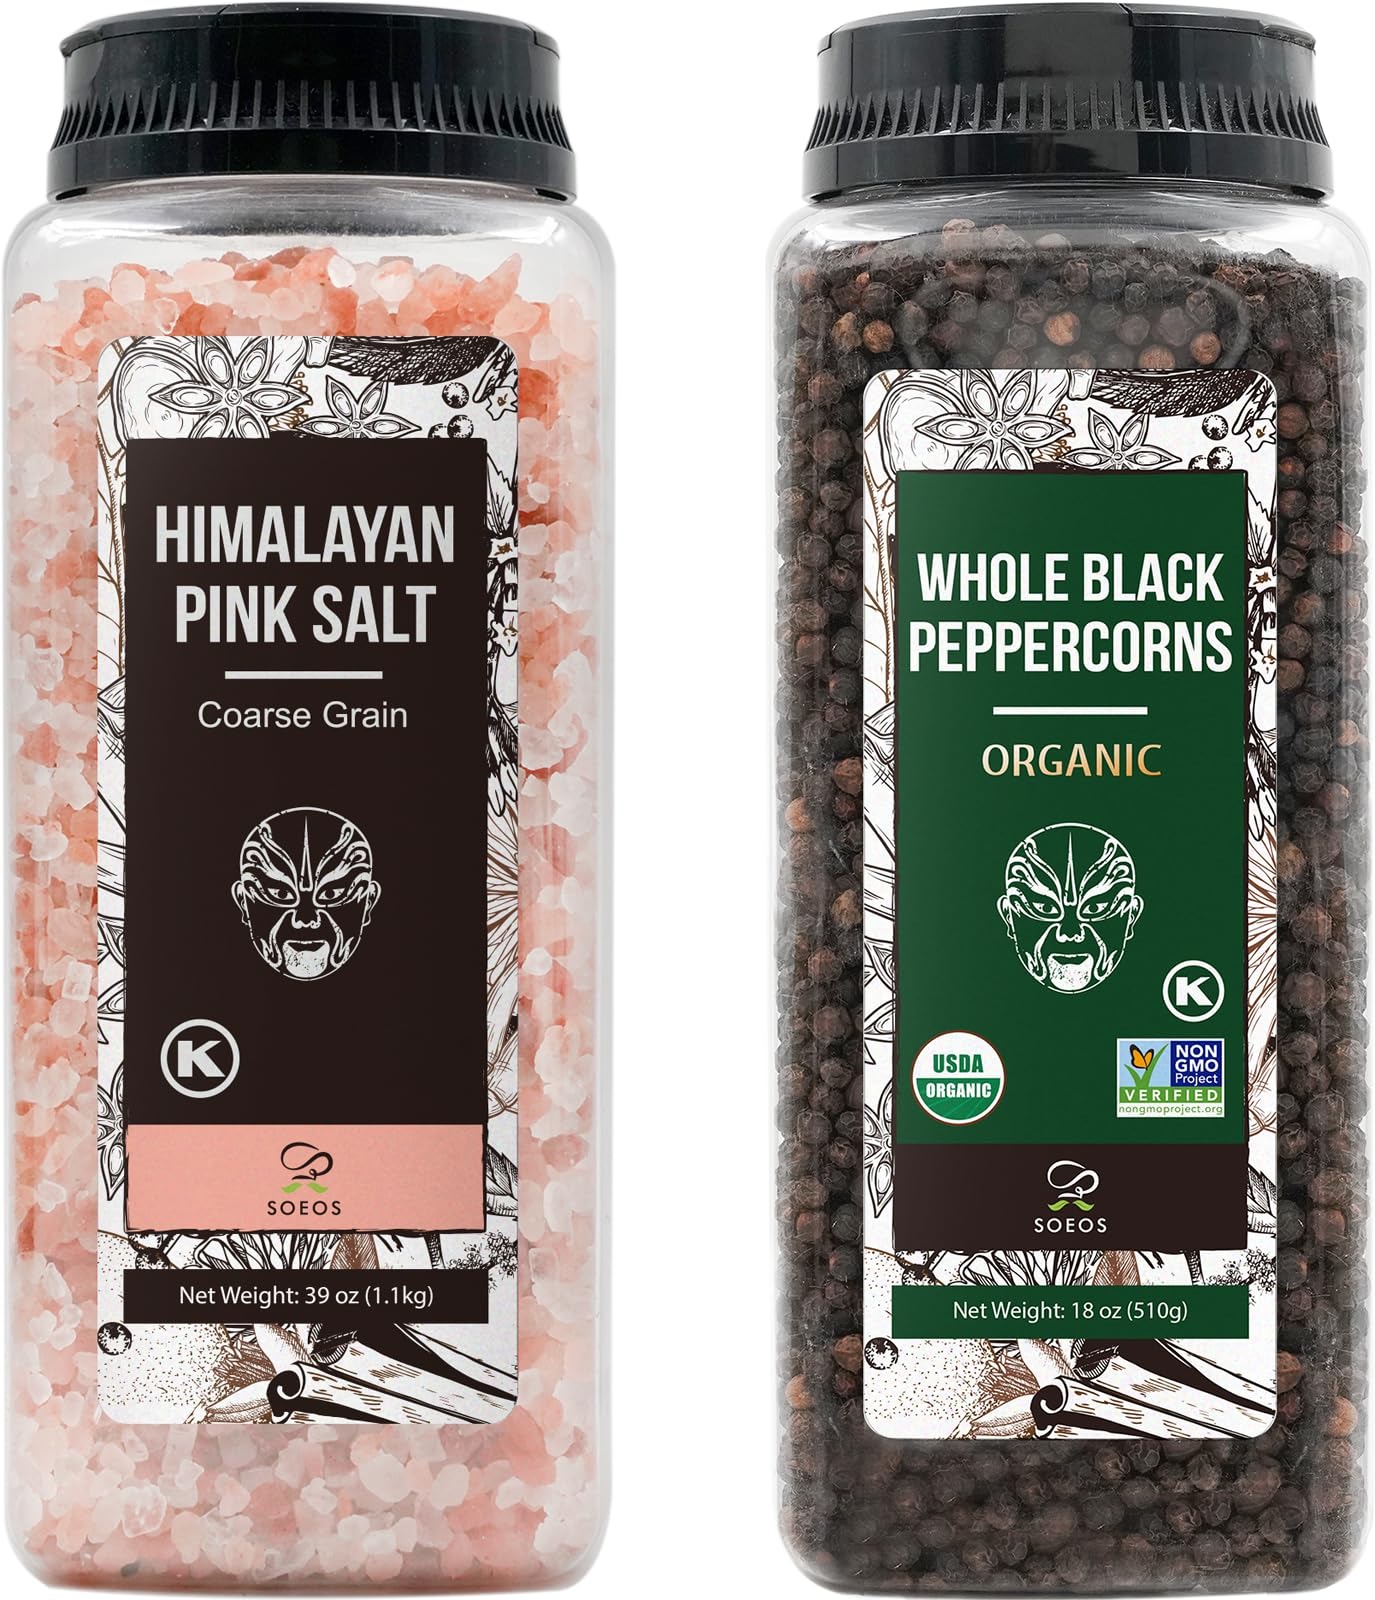
Item Name: Soeos Himalayan Pink Salt Coarse 39 oz + Organic Black Peppercorns 18 oz, Salt for Grinder Refill, Salt and Peppercorns, Pepper Grinder Refill, Non-GMO Spice Seasoning Set For Cooking
Bullet Point 1: Pink Salt and Organic Black Pepper: Integral components of traditional spice blends, the combination of Pink Salt and Black Pepper is a timeless and universally embraced culinary staple.
Bullet Point 2: Pink Himalayan salt is a type of rock salt mined in the depths of the Himalayan mountains of Pakistan. The mineral contents naturally occur in beautiful pink color, making it the highest-quality Himalayan pink salt on the market.
Bullet Point 3: Soeos black pepper has a full, robust flavor described as almost fruity. Its mellow complexity makes it a wonderful all-purpose pepper in your kitchen.
Bullet Point 4: This salt and peppers packed with care to maintain the quality and freshness untouched. The seasoning comes in a sealed bottle container, so it can arrive safely at your doorstep.
Bullet Point 5: Soeos takes your satisfaction as our highest priority. Let us know anytime for questions and concerns, as we value your voice to make things right.
Value: 57.0
Unit: Ounce

Price: 23.99